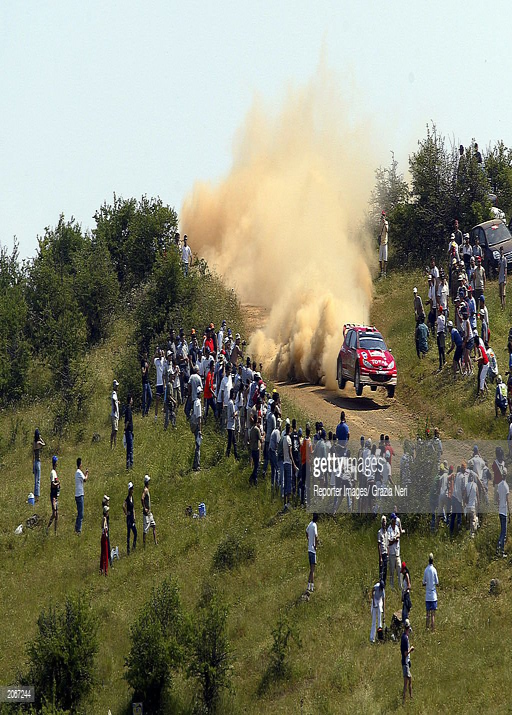
man drives automobile model during the first stage .